LocalLink 70 (BaltimoreLink)

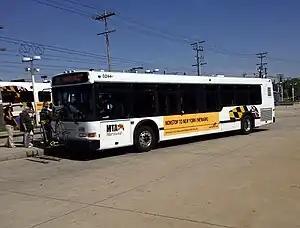
MTA Maryland Neoplan operating the old 14 at the Cromwell Light Rail Station, with a destination of Jumper's Hole.

The Annapolis and Baltimore Short Line Railroad began operating steam trains between Baltimore and Annapolis in 1887, and electrified their line in 1908. The Baltimore and Annapolis Railroad, formed in a 1935 reorganization, soon began operating buses to supplement its main line; buses replaced that main line on February 5, 1950. The MTA took over the bus route in 1973, and numbered it Route 14.